Rajula

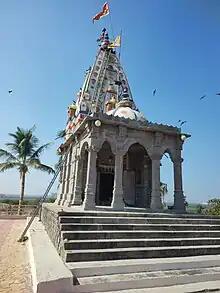
Chachudeshwar temple, Rajula

Kumbhnath Sukhnath temple is situated near Rajula. It is an old temple of Shiva. The shivlinga of Shiva was made by the brothers Bhima and Yudhishthira. Fairs are generally organised on the festivals of Raksha Bandhan and Krishna Janmashtami. The temple is situated at the bank of Ghano river, a tributary of Dhatarwadi river.